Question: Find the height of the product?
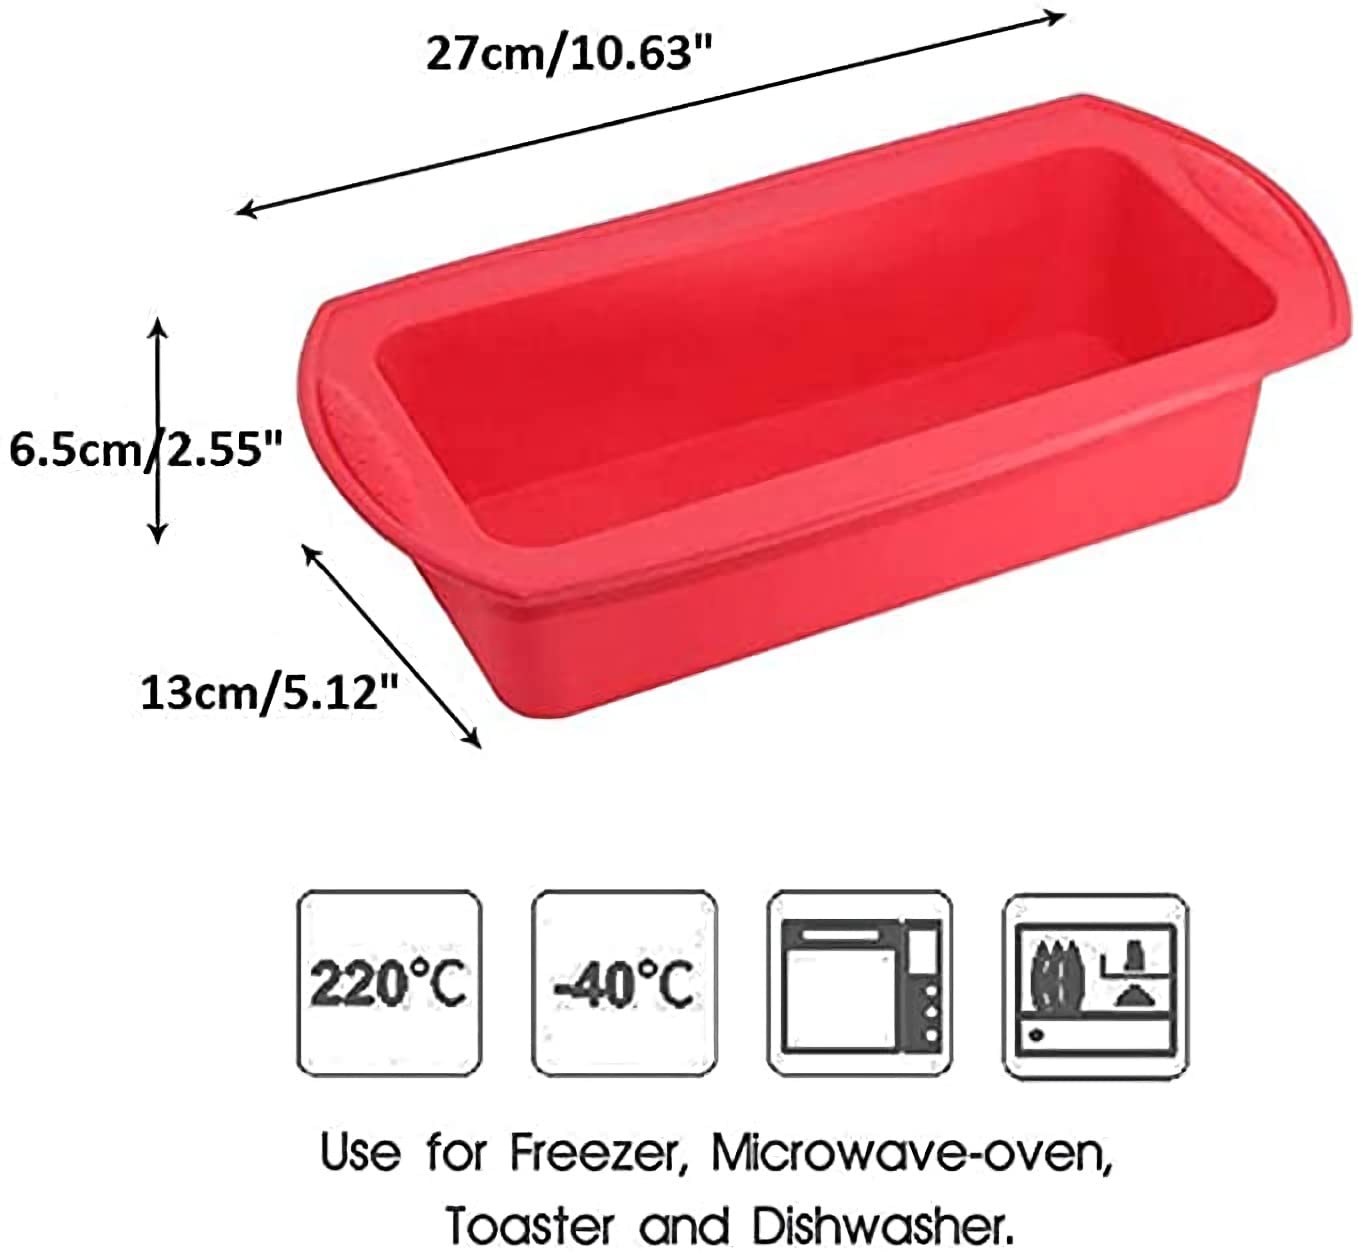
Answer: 6.5 centimetre